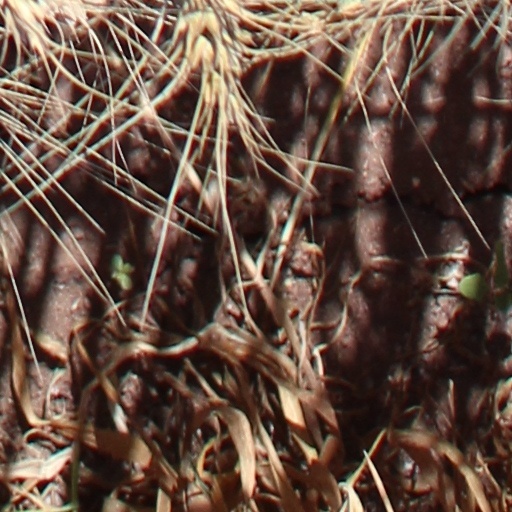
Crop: wheat